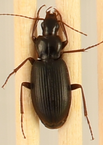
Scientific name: Calathus advena
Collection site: Niwot Ridge NEON (NIWO), plot NIWO_001